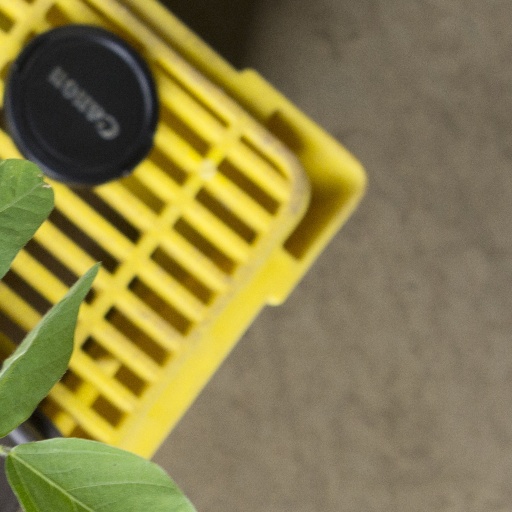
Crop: soybean